Common nighthawk

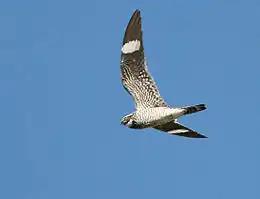
In flight showing characteristic white wing bars

The term "nighthawk", first recorded in the King James Bible version of 1611, was originally a local name in England for the European nightjar. Its use in the Americas referring to members of the genus "Chordeiles" and related genera was first recorded in 1778.